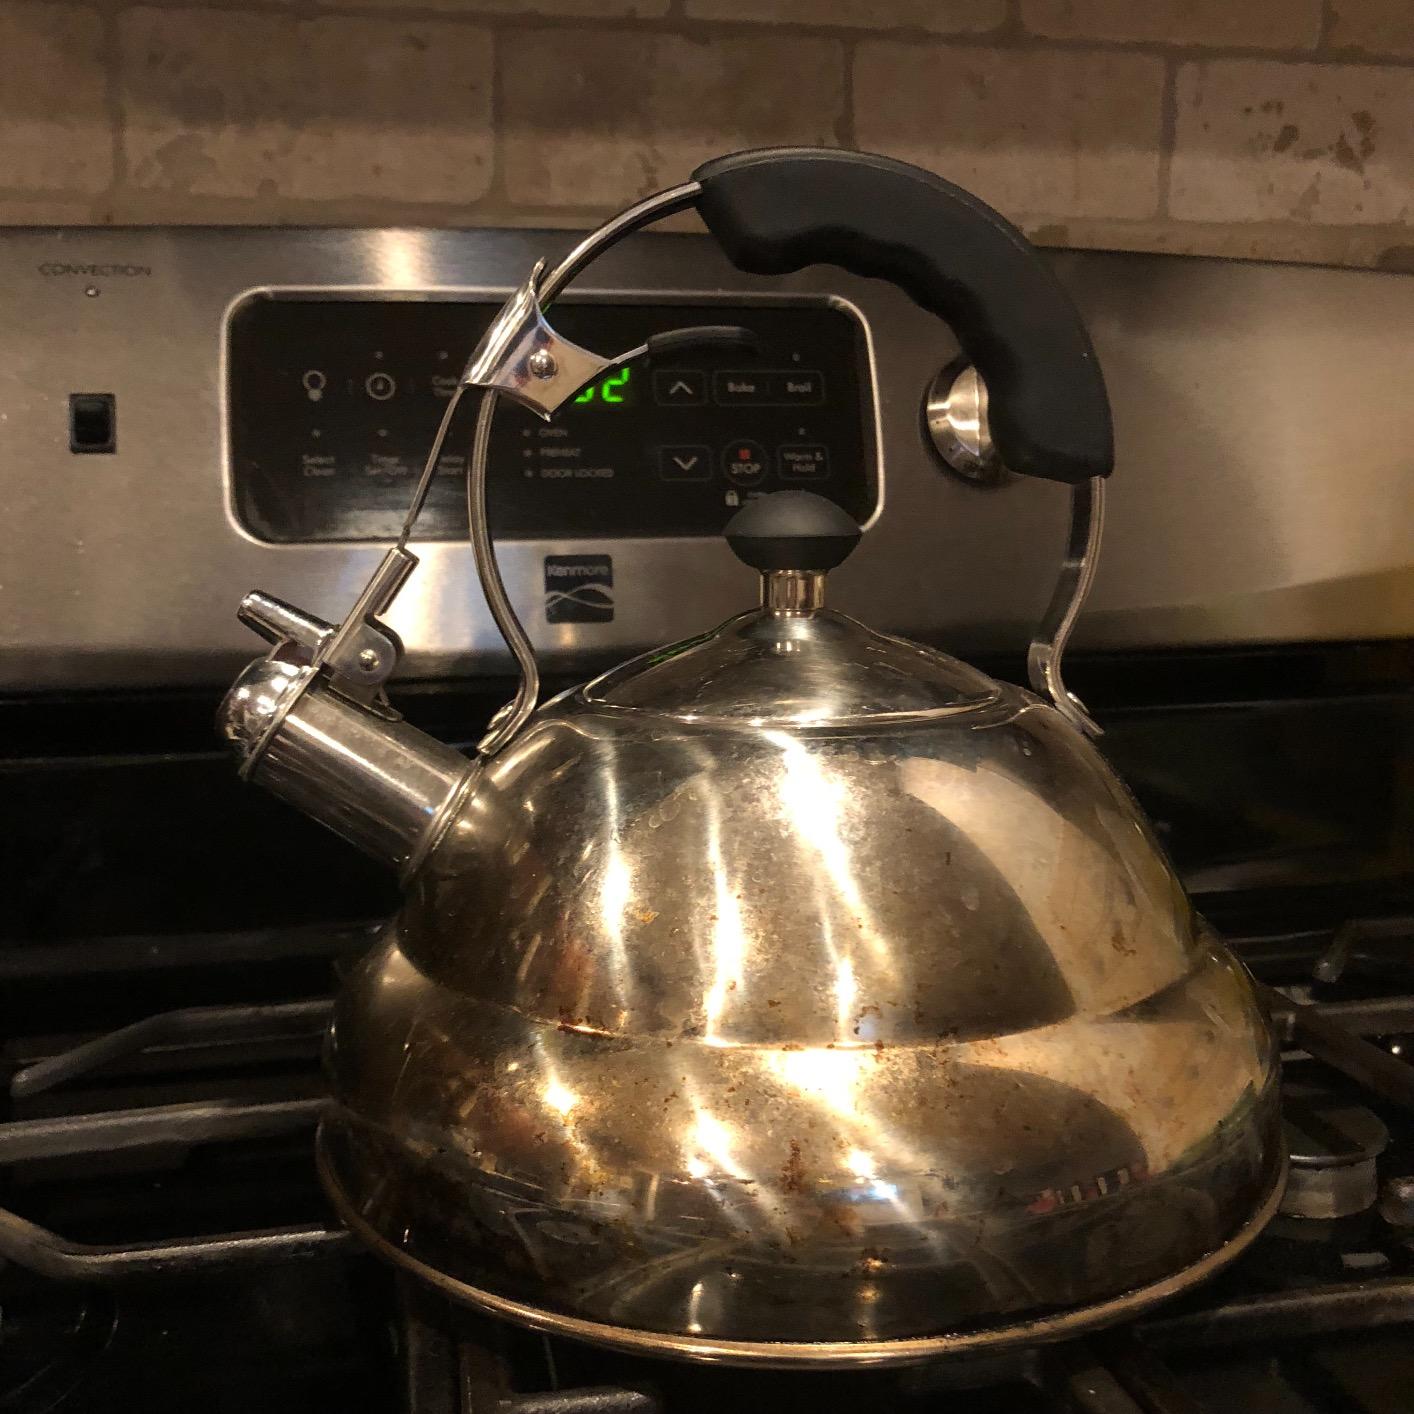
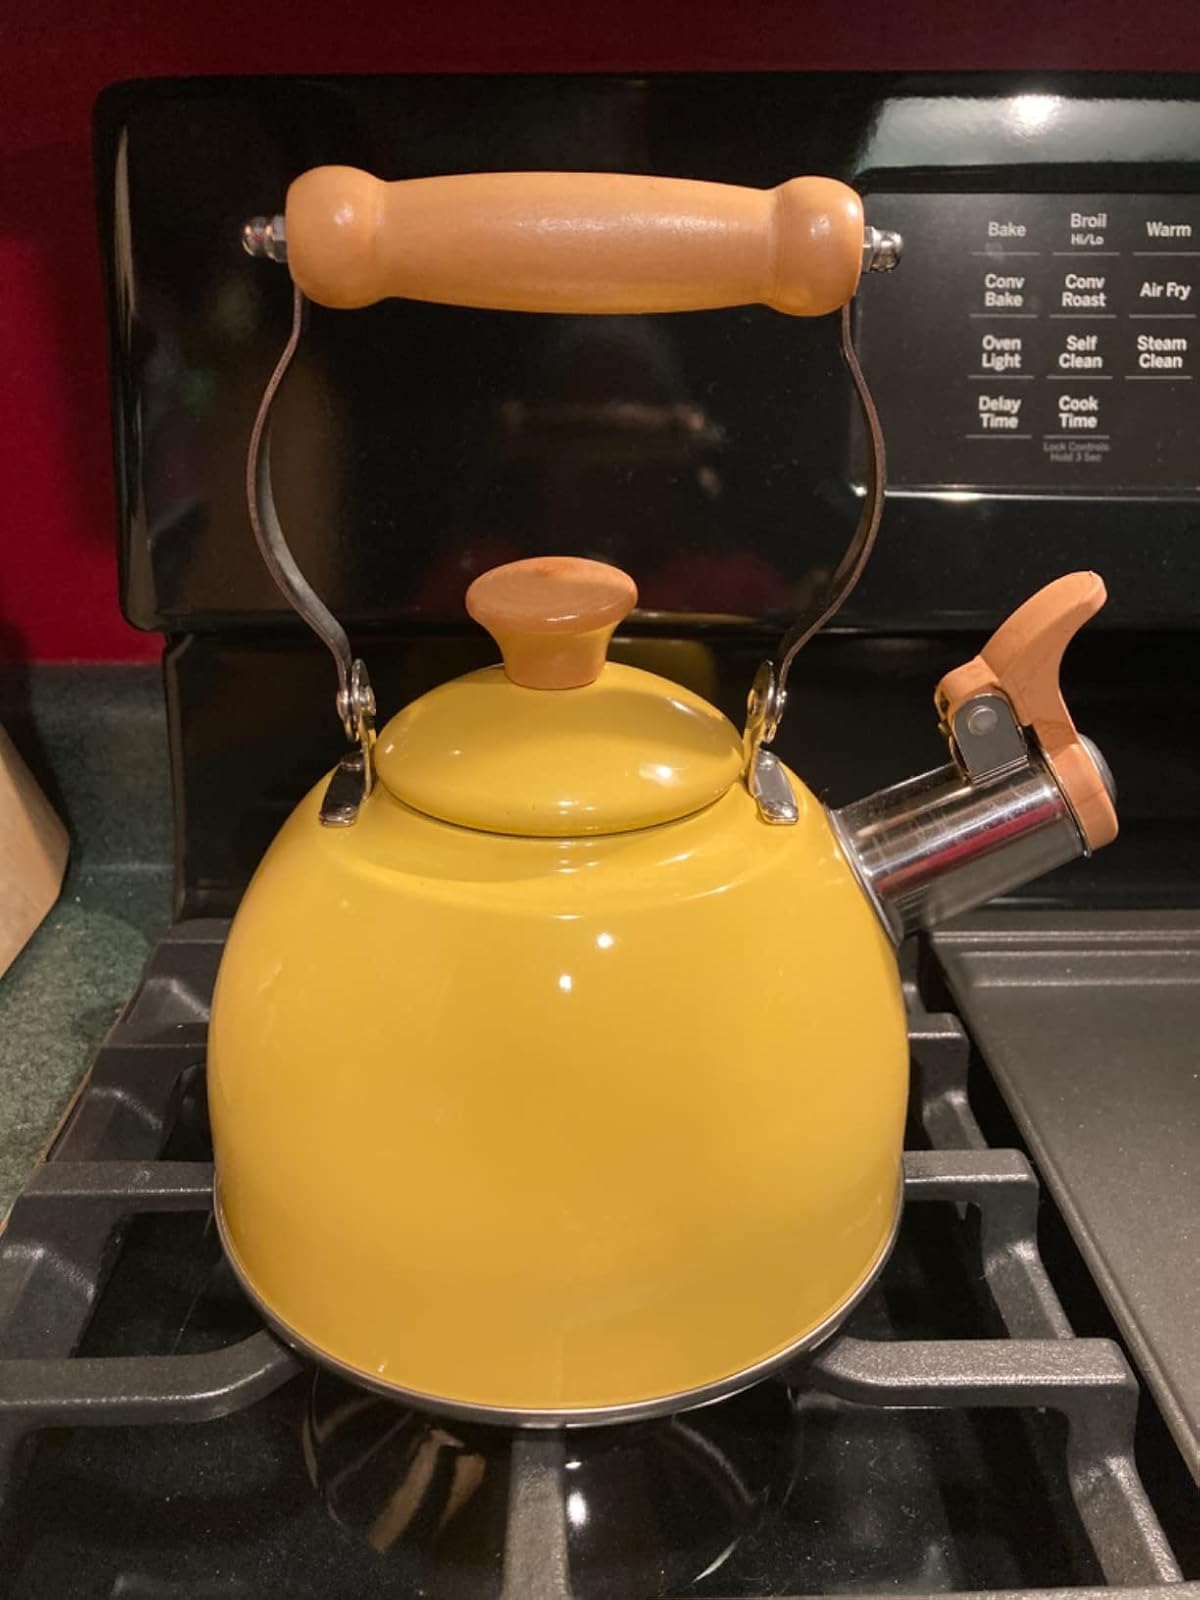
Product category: items_kettle
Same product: no